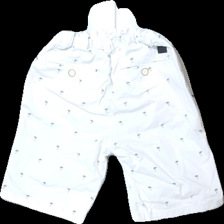
View: back
Type: Shorts
Category: Children
Brand: Polo
Brand text on label: U.S polo assn
Colors: White, Blue
Material: 100% cotton
Pattern: Other
Cut: Regular
Size: 134
Season: All
Stains: Minor
Damage: stained
Damage location: top left
Price range: <50
Recommended usage: Export